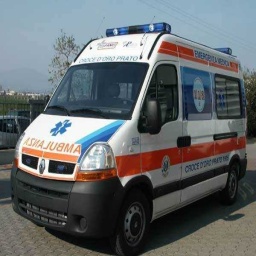
Label: ambulance